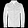
Label: Coat